Operation Stoneage

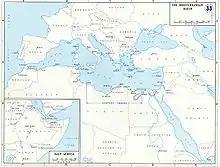

The Eighth Army recaptured Mersa Matruh on 8 November, the day that Torch began; a convoy set sail from Alexandria to Matruh the same day. Convoy MW 13 was not due to sail until the landing grounds at Tobruk had been recaptured and it was hoped that Martuba Air Base, near Derna, would be operational by 17 November. On 11 November, DAF reconnaissance aircraft uncovered Axis evacuations of Bardia and Tobruk, which were captured on 12 and 13 November; the first Allied convoy reached Tobruk on 19 November. Axis fuel shortages and the stocks available at Benghazi made it likely that the retreat would continue along the coast road north of the Jebel Akhdar and Ultra intercepts of Axis Enigma machine cyphers by 11 November revealed that the Axis forces had only four or five days' fuel left. There was considerable apprehension among the Axis of a British outflanking move south of the Jebel Akhdar, made worse by the loss of a fuel tanker en route to Benghazi. The landing grounds at Gazala were open to the DAF by 17 November and Martuba was operational on 19 November, from which land-based aircraft escorted the convoy.